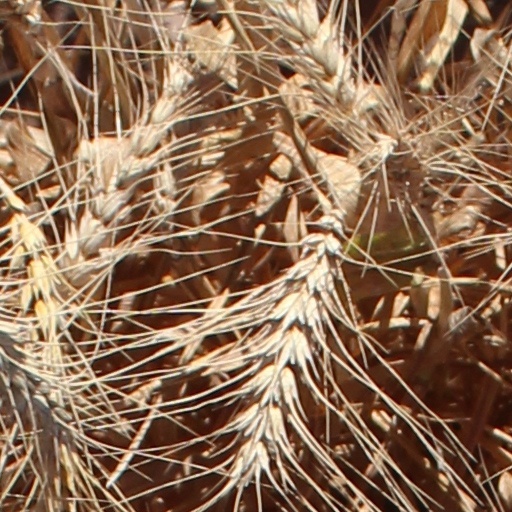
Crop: wheat